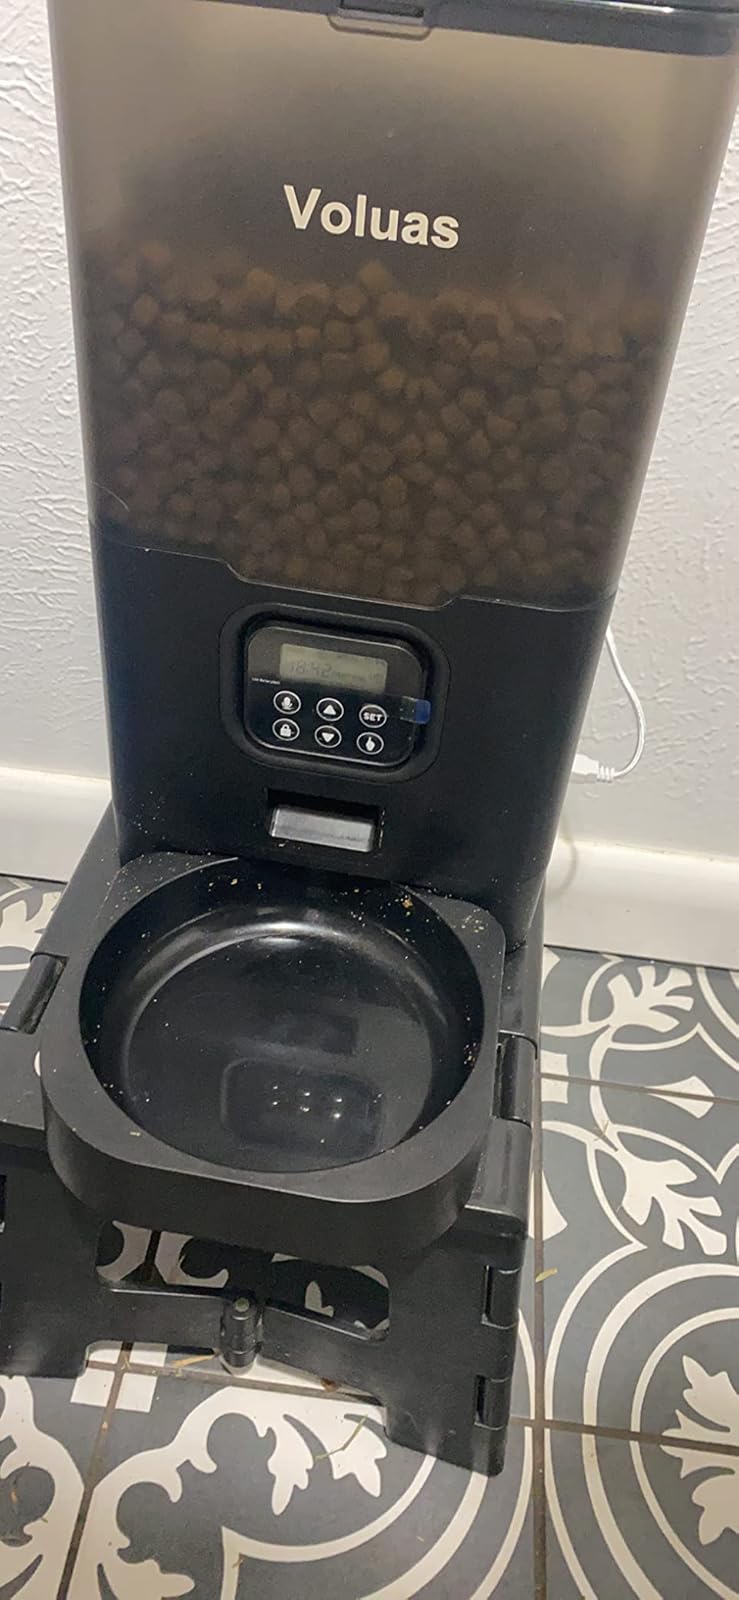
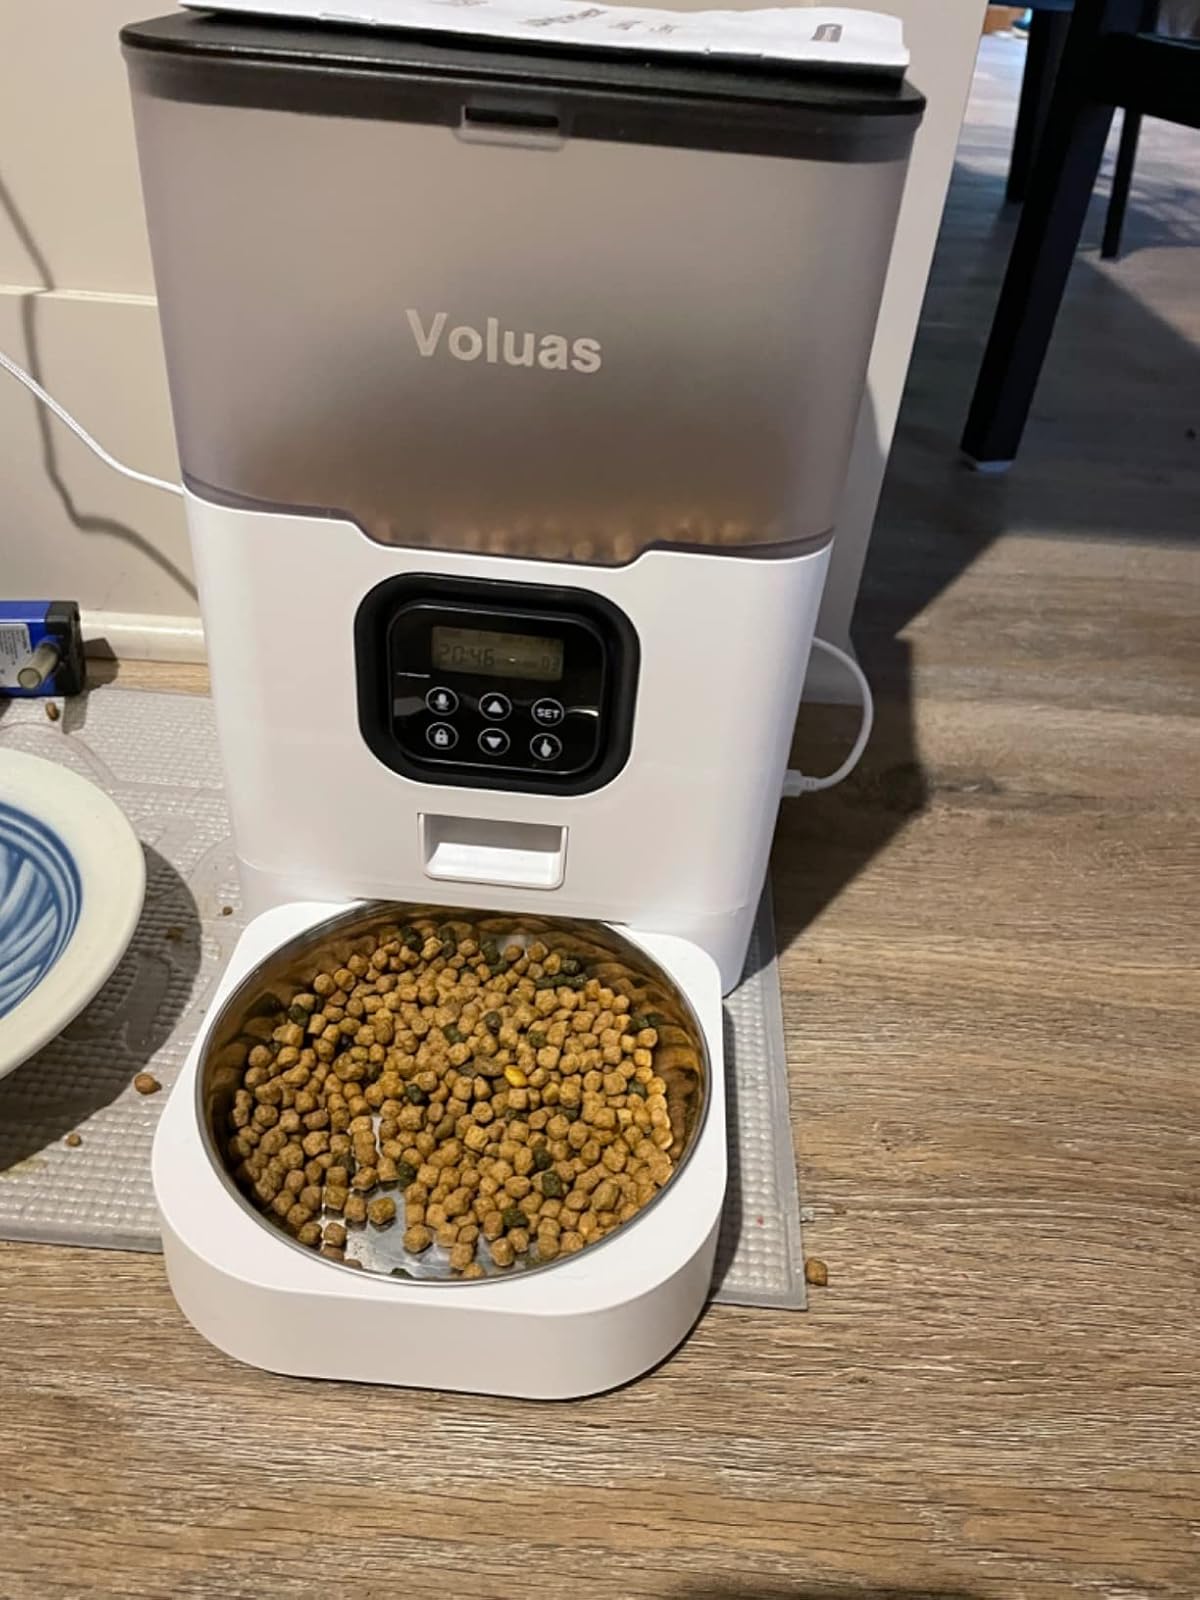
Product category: items_feeder
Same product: no